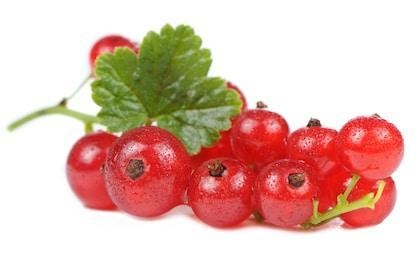
Label: redcurrant